Chinatown

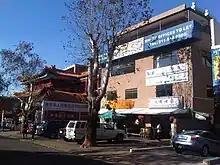
Street scene of the Chinatown in Cyrildene, Johannesburg

One of the earliest American usages dates to 1855, when San Francisco newspaper "The Daily Alta California" described a "pitched battle on the streets of [SF's] Chinatown". Other "Alta" articles from the late 1850s make it clear that areas called "Chinatown" existed at that time in several other California cities, including Oroville and San Andres. By 1869, "Chinatown had acquired its full modern meaning all over the U.S. and Canada. For instance, an Ohio newspaper wrote: "From San Diego to Sitka..., every town and hamlet has its 'Chinatown'."